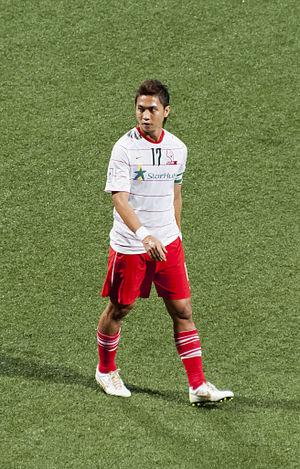
Shahril Ishak, né le 23 janvier 1984 à Singapour, est un footballeur international singapourien. Il évolue au poste d'attaquant.